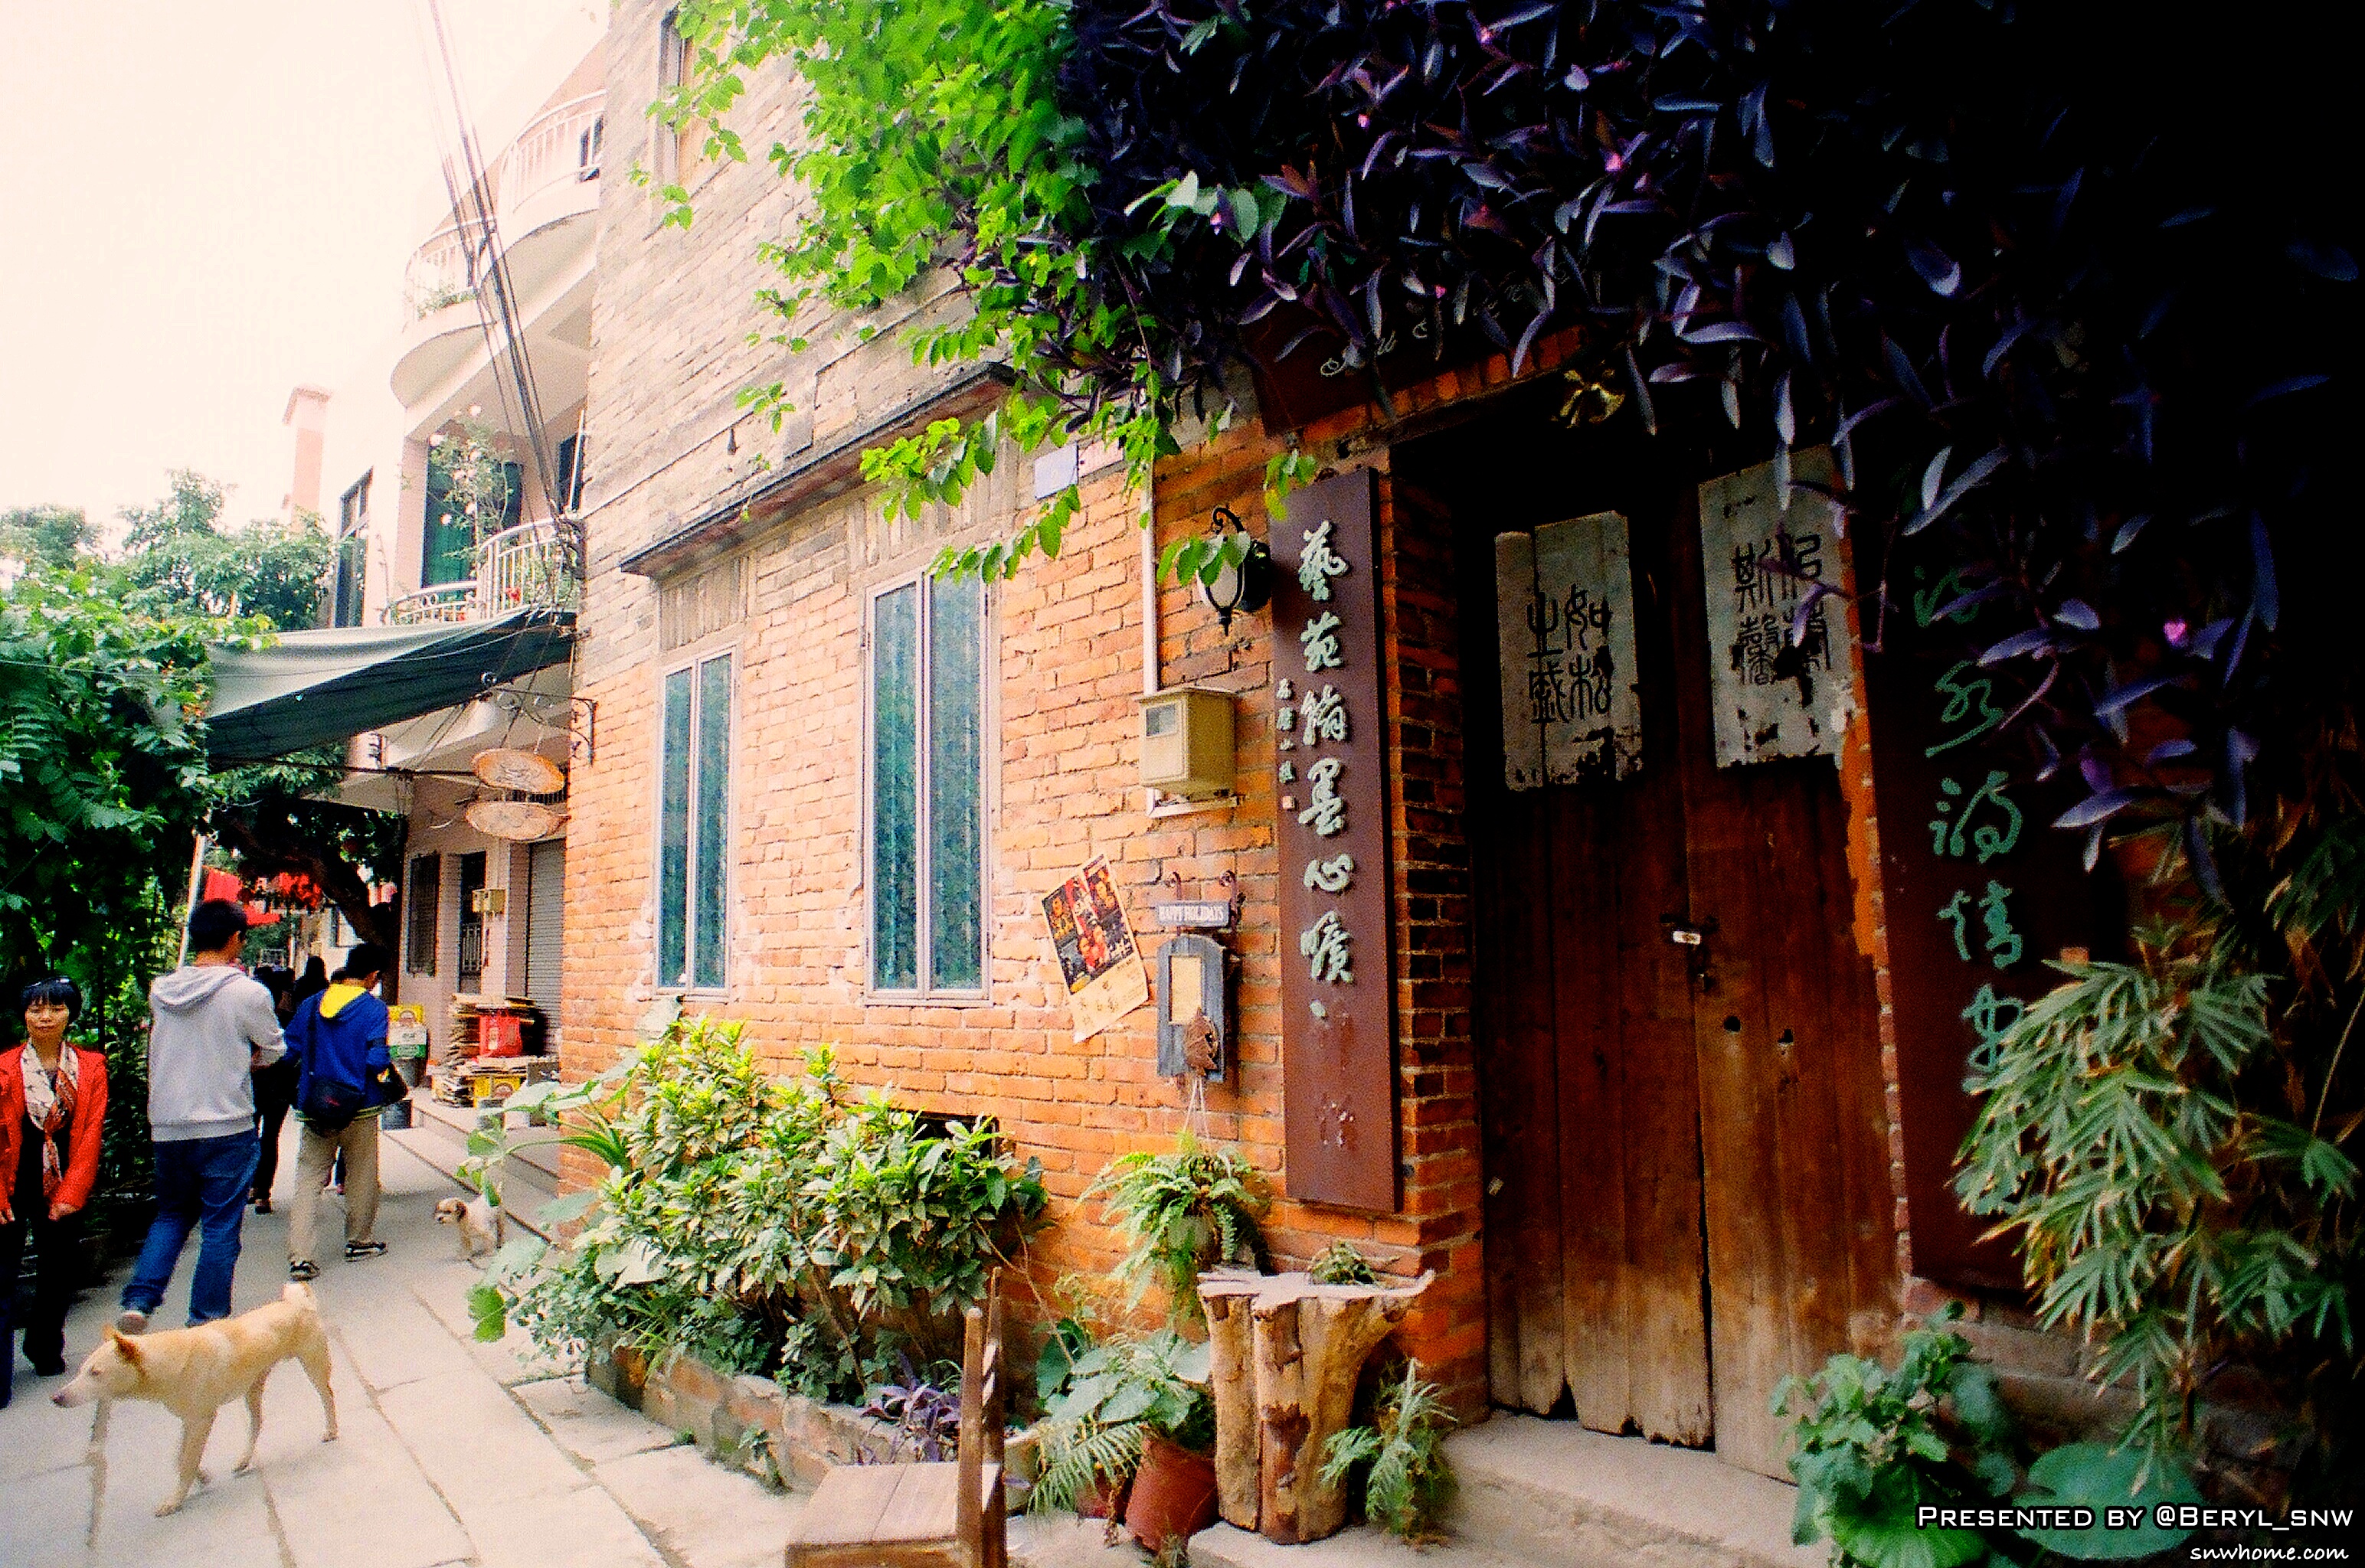
water, road, street, town, restaurant, old, alley, city, river, village, student, infrastructure, university, canton, school, gdut, oldtown, neighbourhood, human settlement